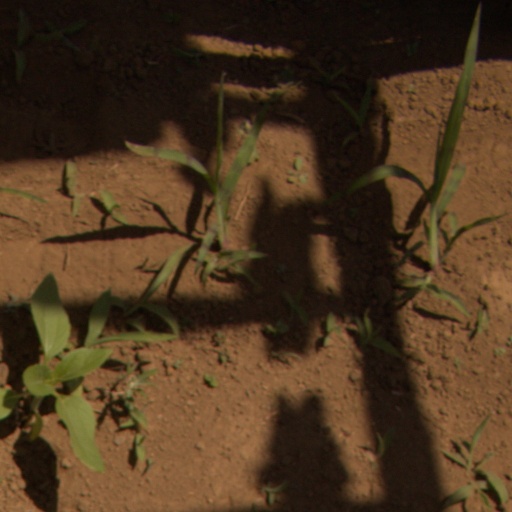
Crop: Jerusalem artichoke